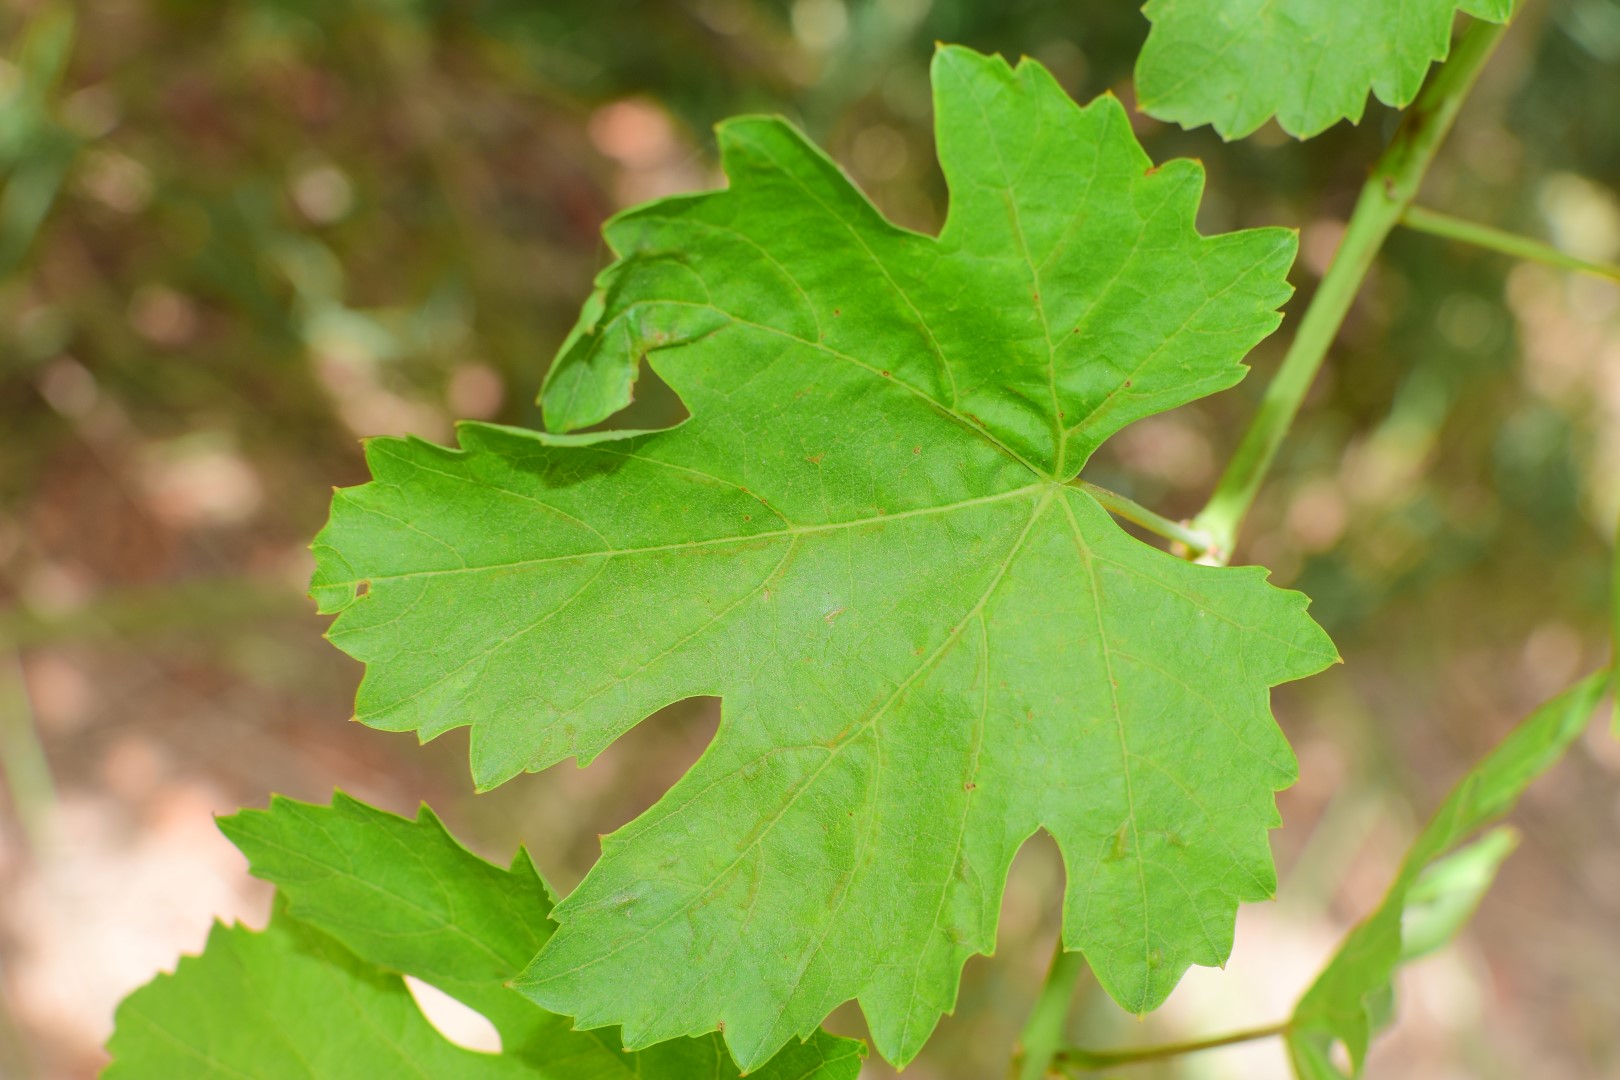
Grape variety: Thompson Seedless